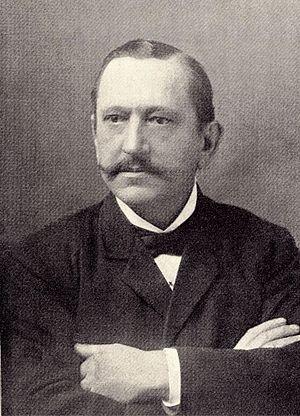
Martin Ewald Wollny était un agronome allemand.